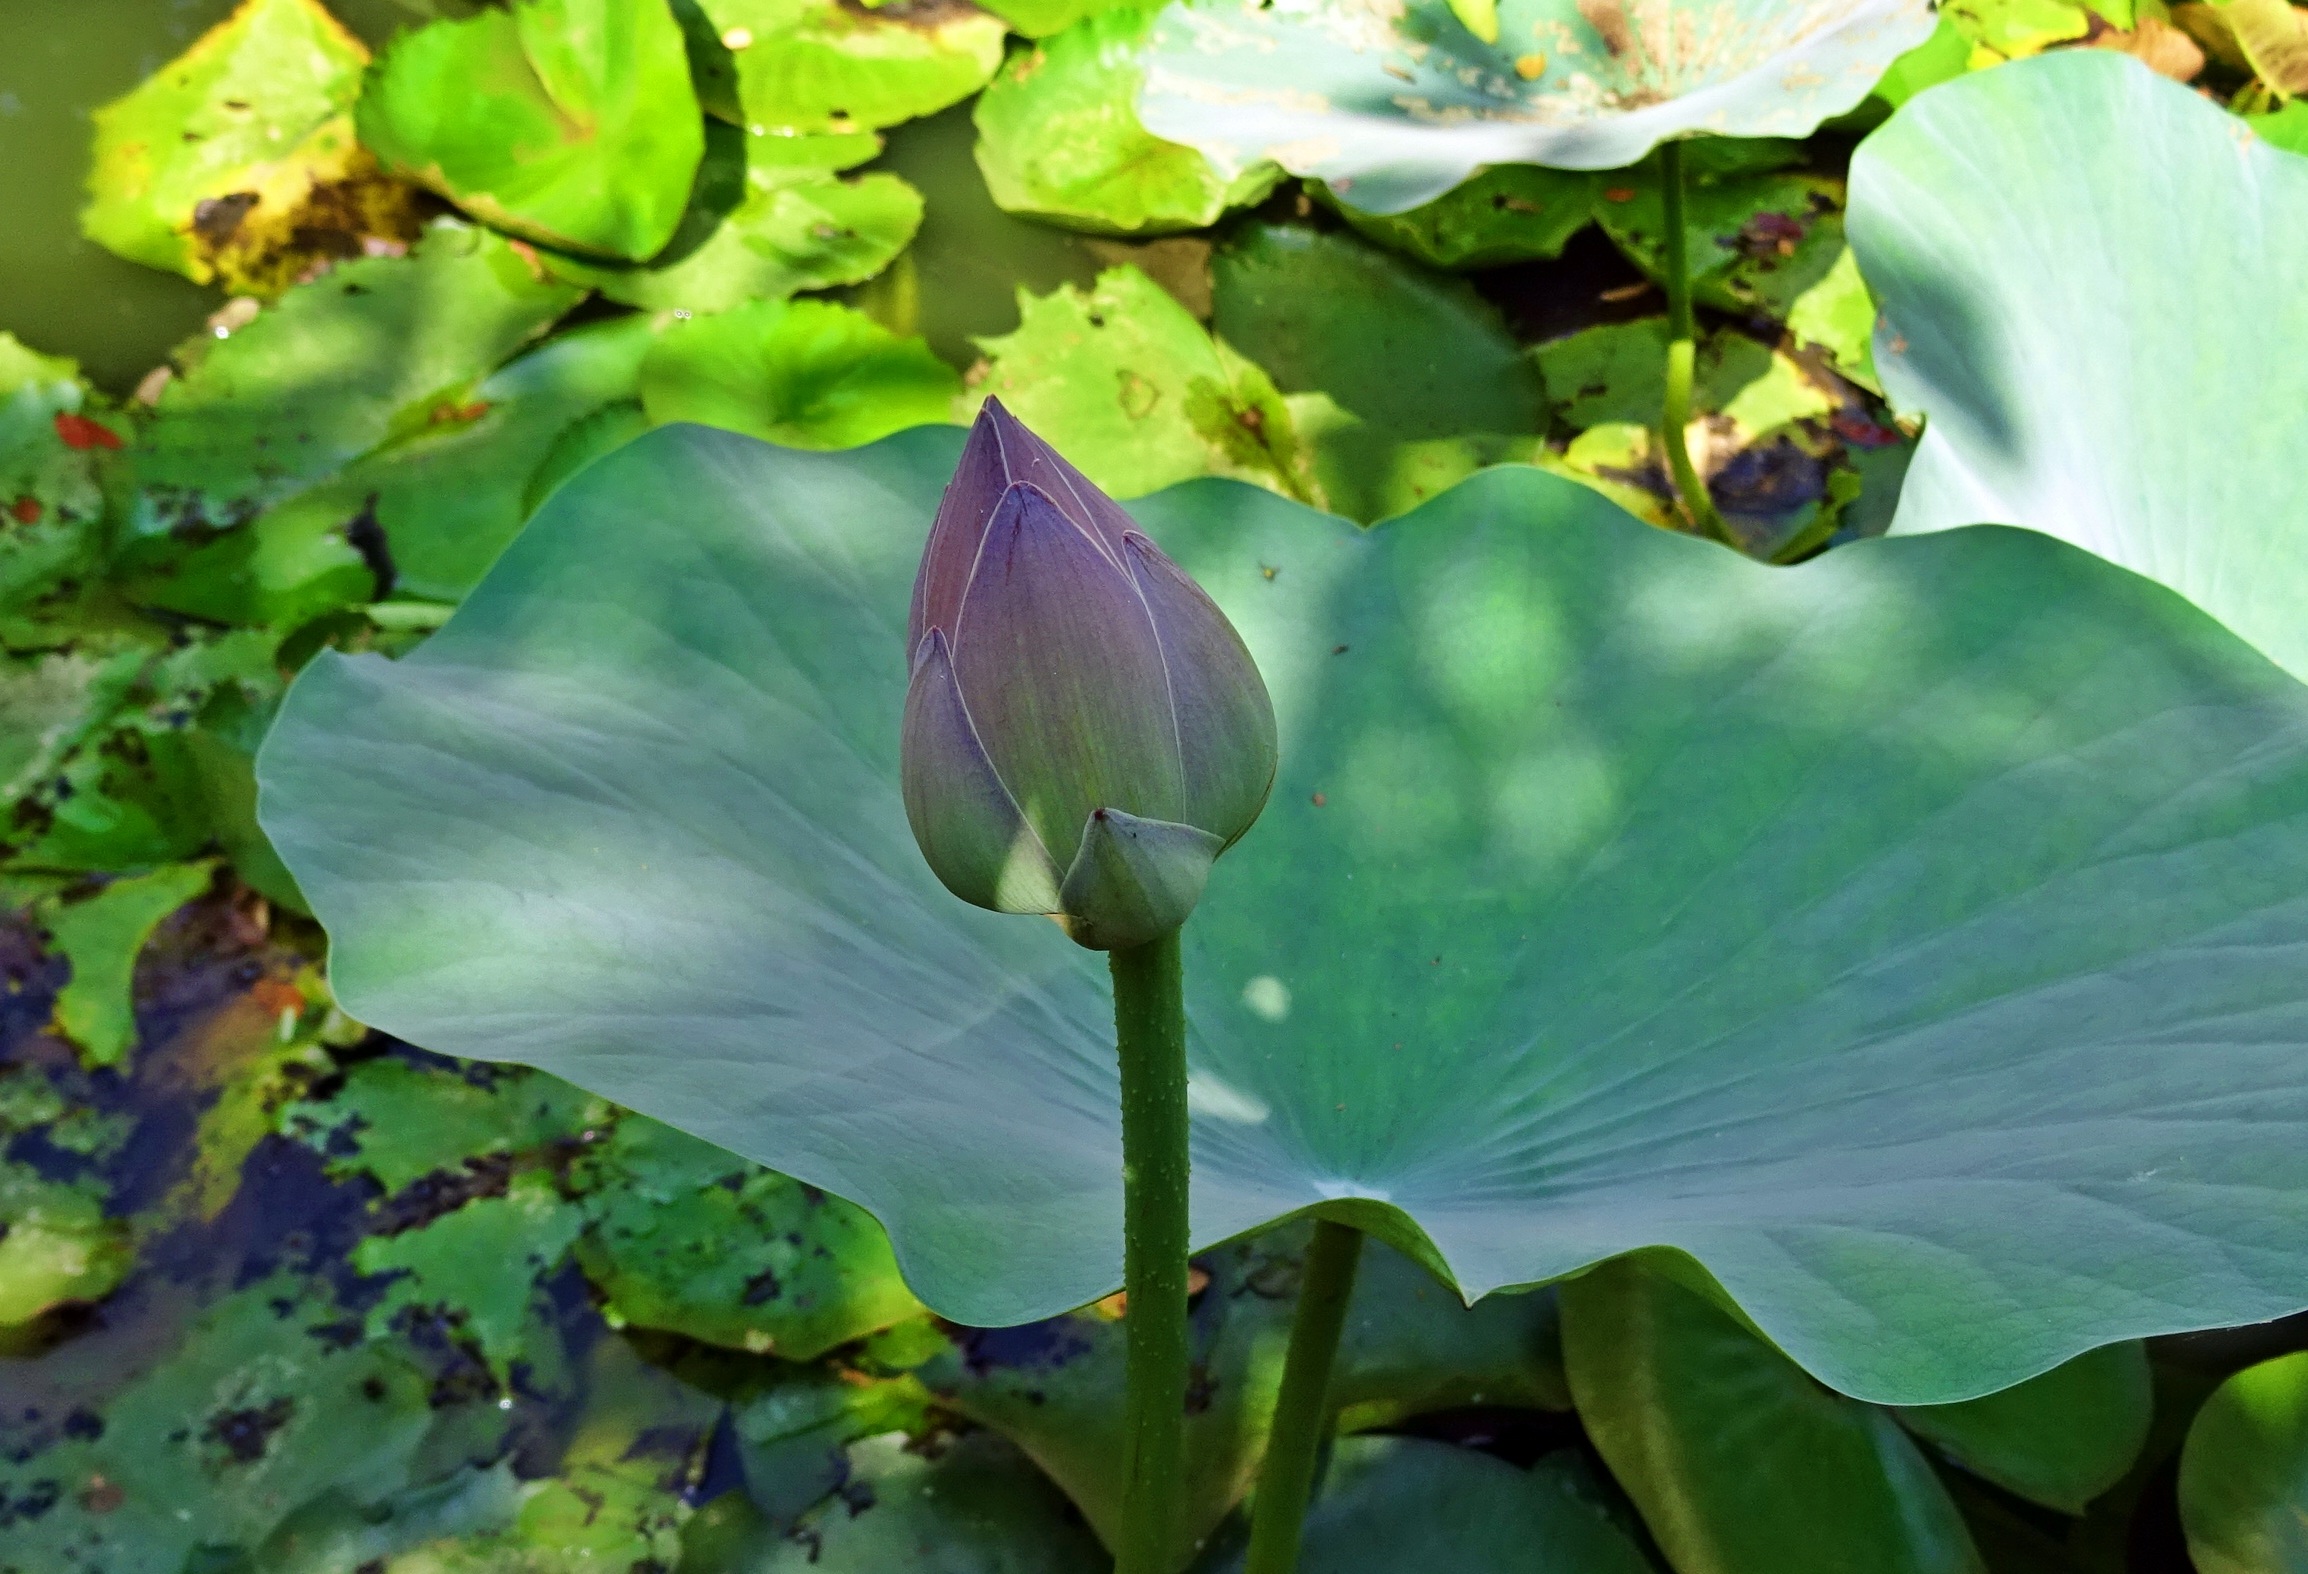
plant, leaf, flower, petal, green, tropical, botany, aquatic, pink, nelumbo nucifera, indian lotus, sacred lotus, aquatic plant, dharwad, flora, wildflower, lotus, india, bud, arum, karnataka, flowering plant, land plant, lotus family, proteales